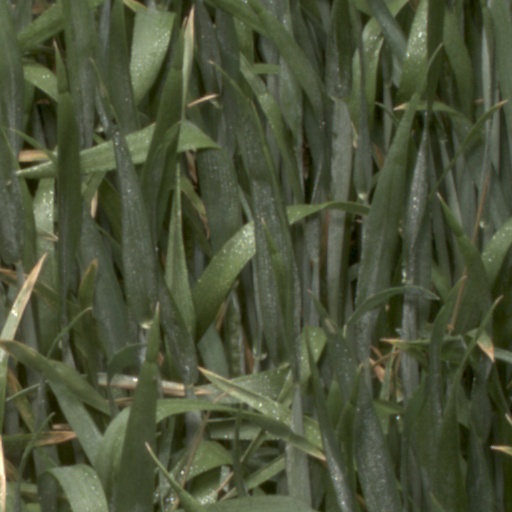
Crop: wheat